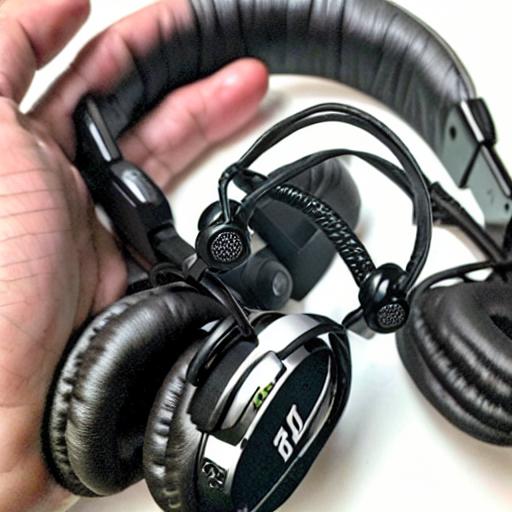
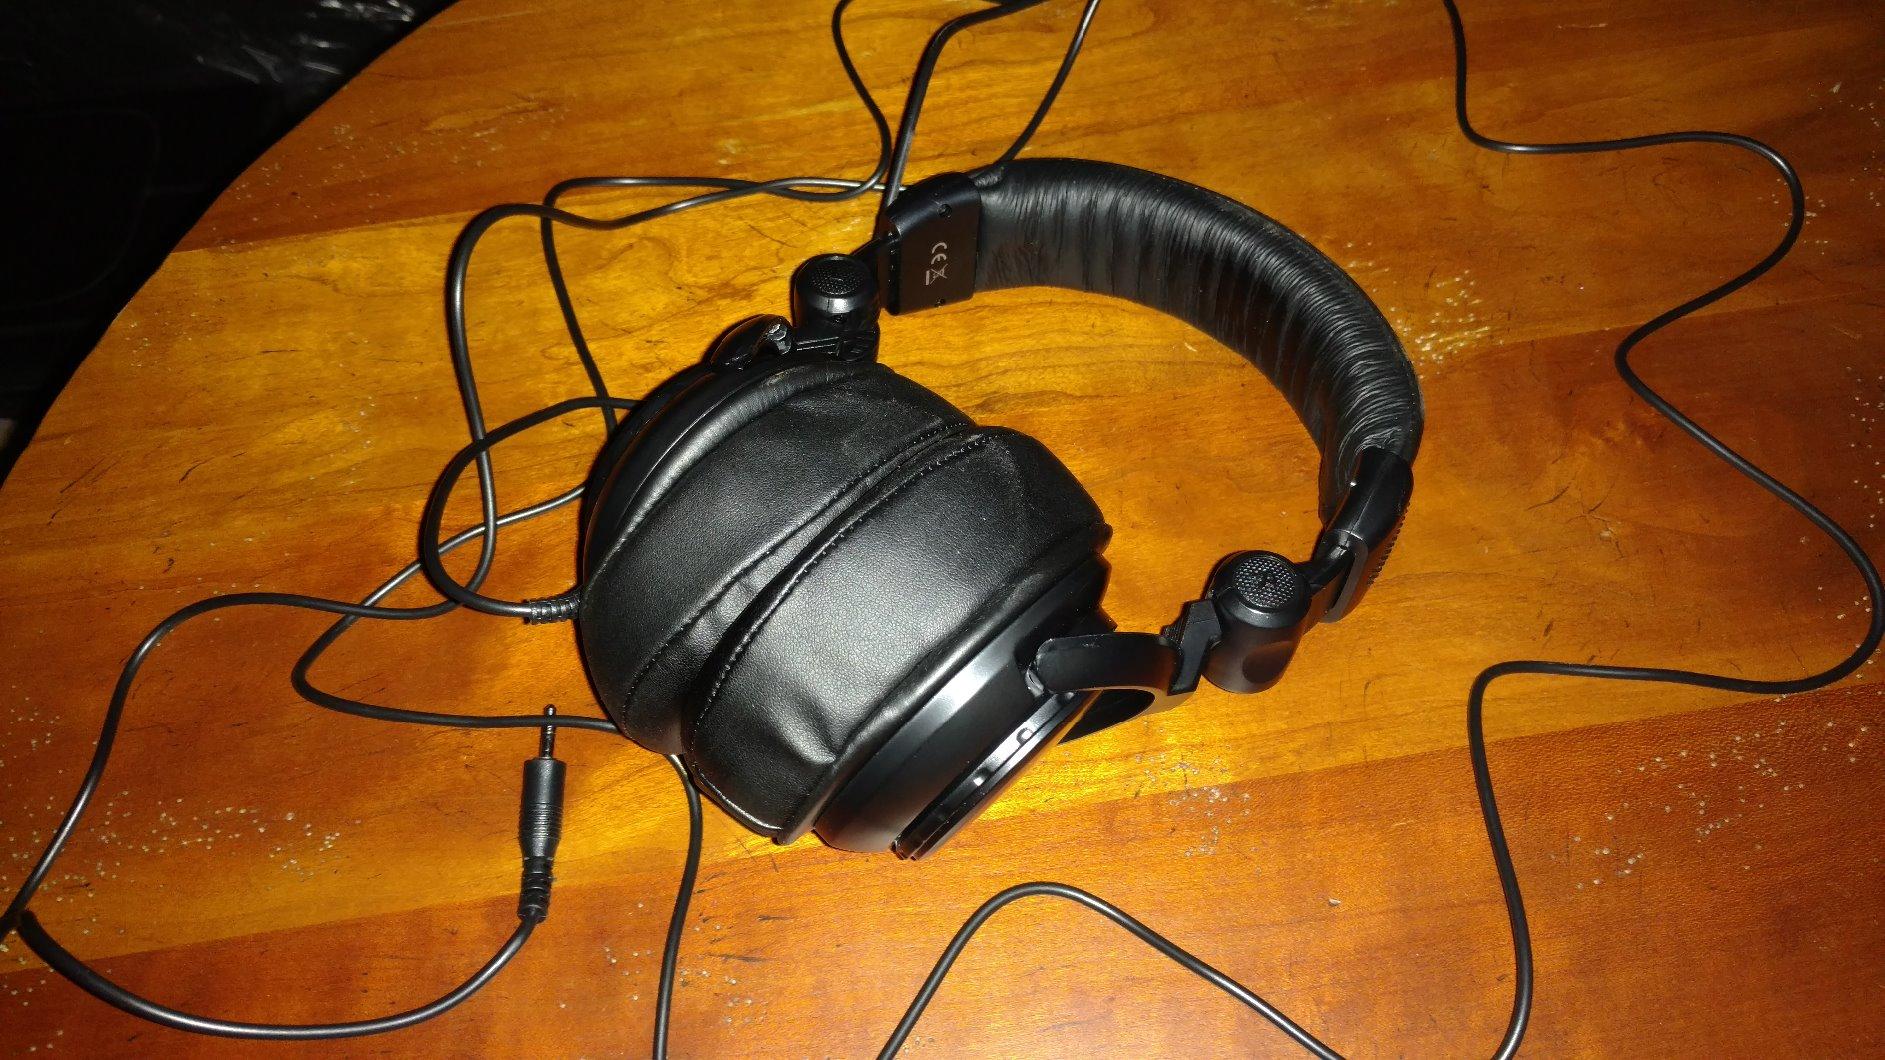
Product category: headphones
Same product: no